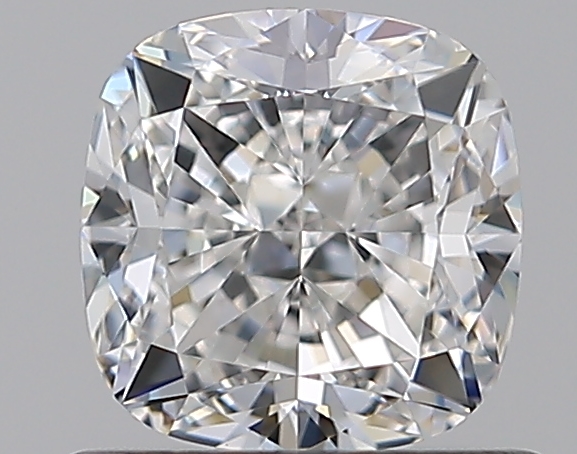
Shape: cushion
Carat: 0.82
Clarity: VVS2
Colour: G
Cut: EX
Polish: EX
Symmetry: EX
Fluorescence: F
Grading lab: GIA
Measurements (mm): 5.16 x 5.09 x 3.53